1967 Lake Erie skydiving disaster

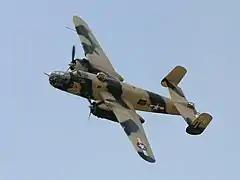
A North American B-25 Mitchell like N3443G

Around 30 parachutists arrived at Ortner Airport in Wakeman, Ohio, on August 27, 1967, to skydive together from a privately owned North American B-25 Mitchell bomber (registration N3443G). After a previous paid performance at an air show, the bomber's owner, Bob Karns, had offered a free jump out of gratitude to the skydiving community. With weeks of anticipation, skydivers came from across Ohio. The event was not sponsored by a skydiving organization. The plane, which had not been modified for skydiving, became overloaded toward the rear when they initially attempted to load it with all comers, and so less experienced divers were asked to make way for the 20 most experienced. Seventeen of the jumpers were United States Parachute Association (USPA) members and had made at least 75 jumps before; of those, seven had made at least 200, including at least one intentional water jump. All signed liability waivers.